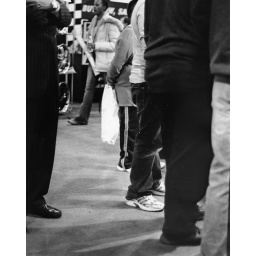
people standing around at the auto show